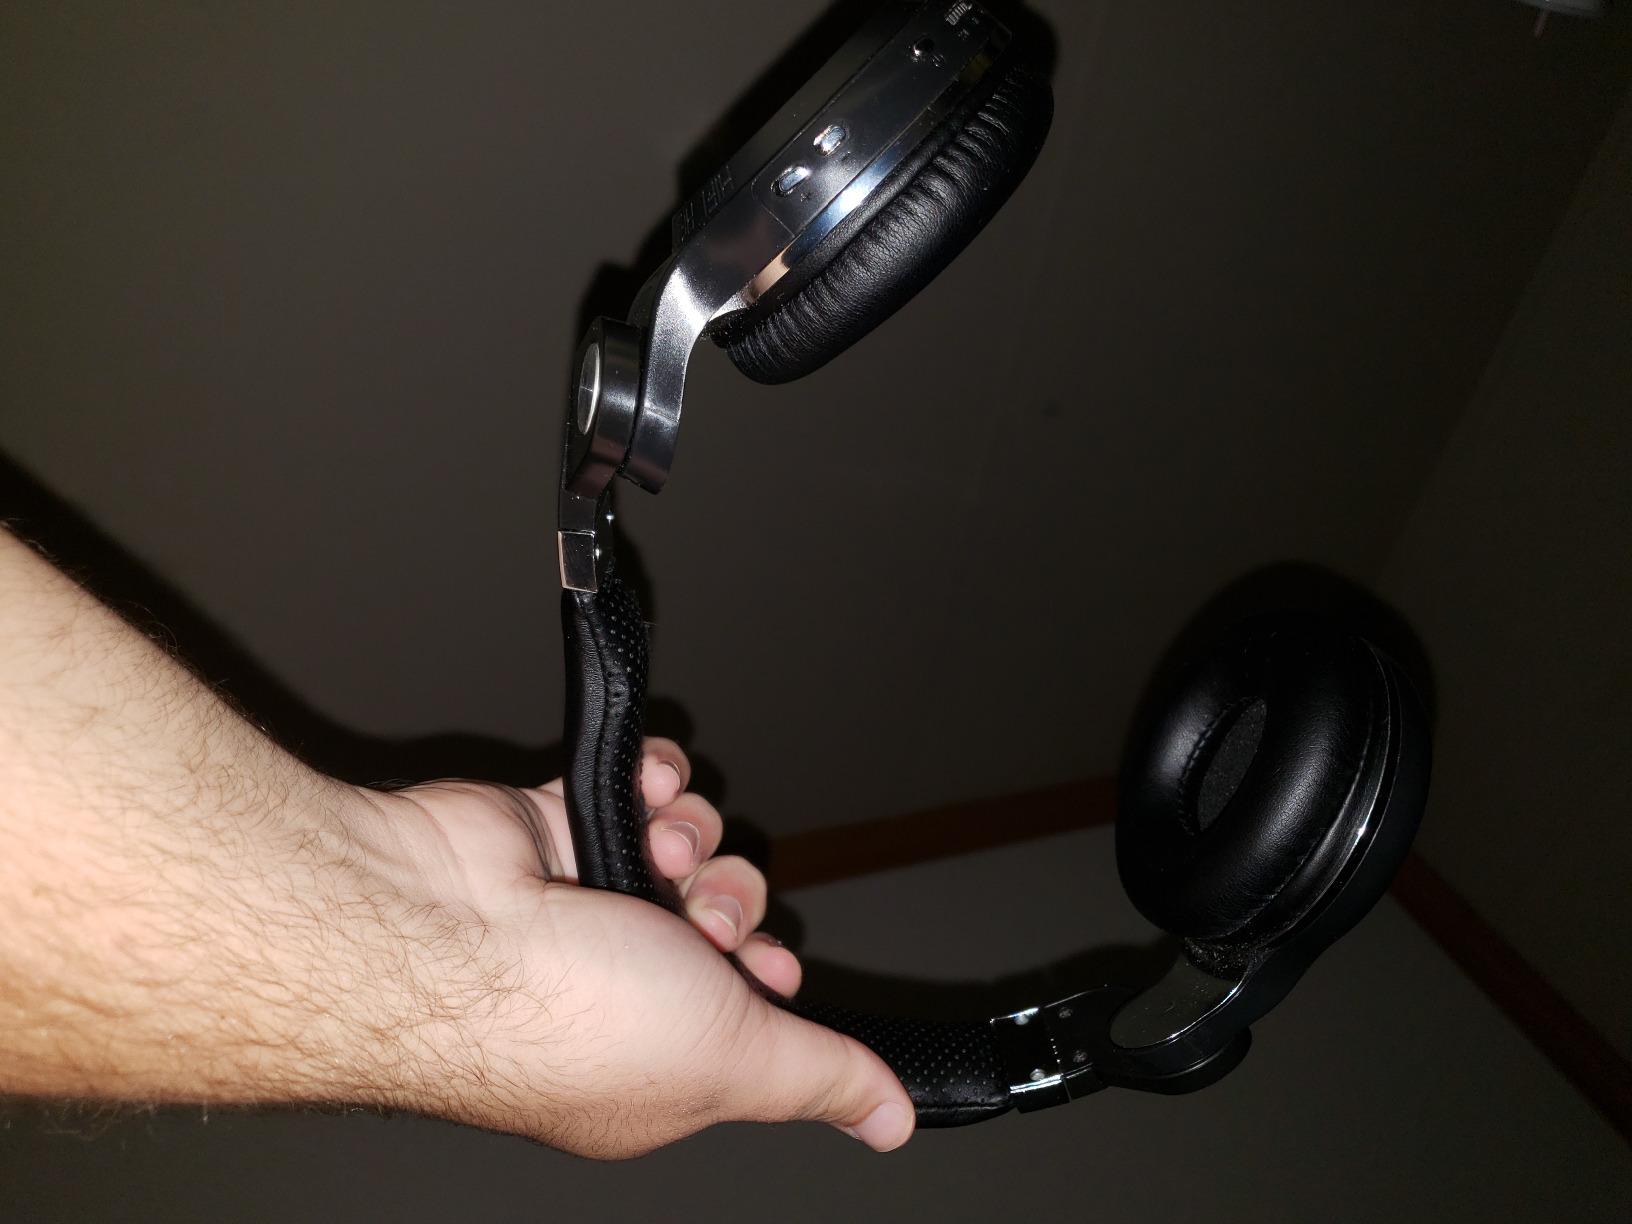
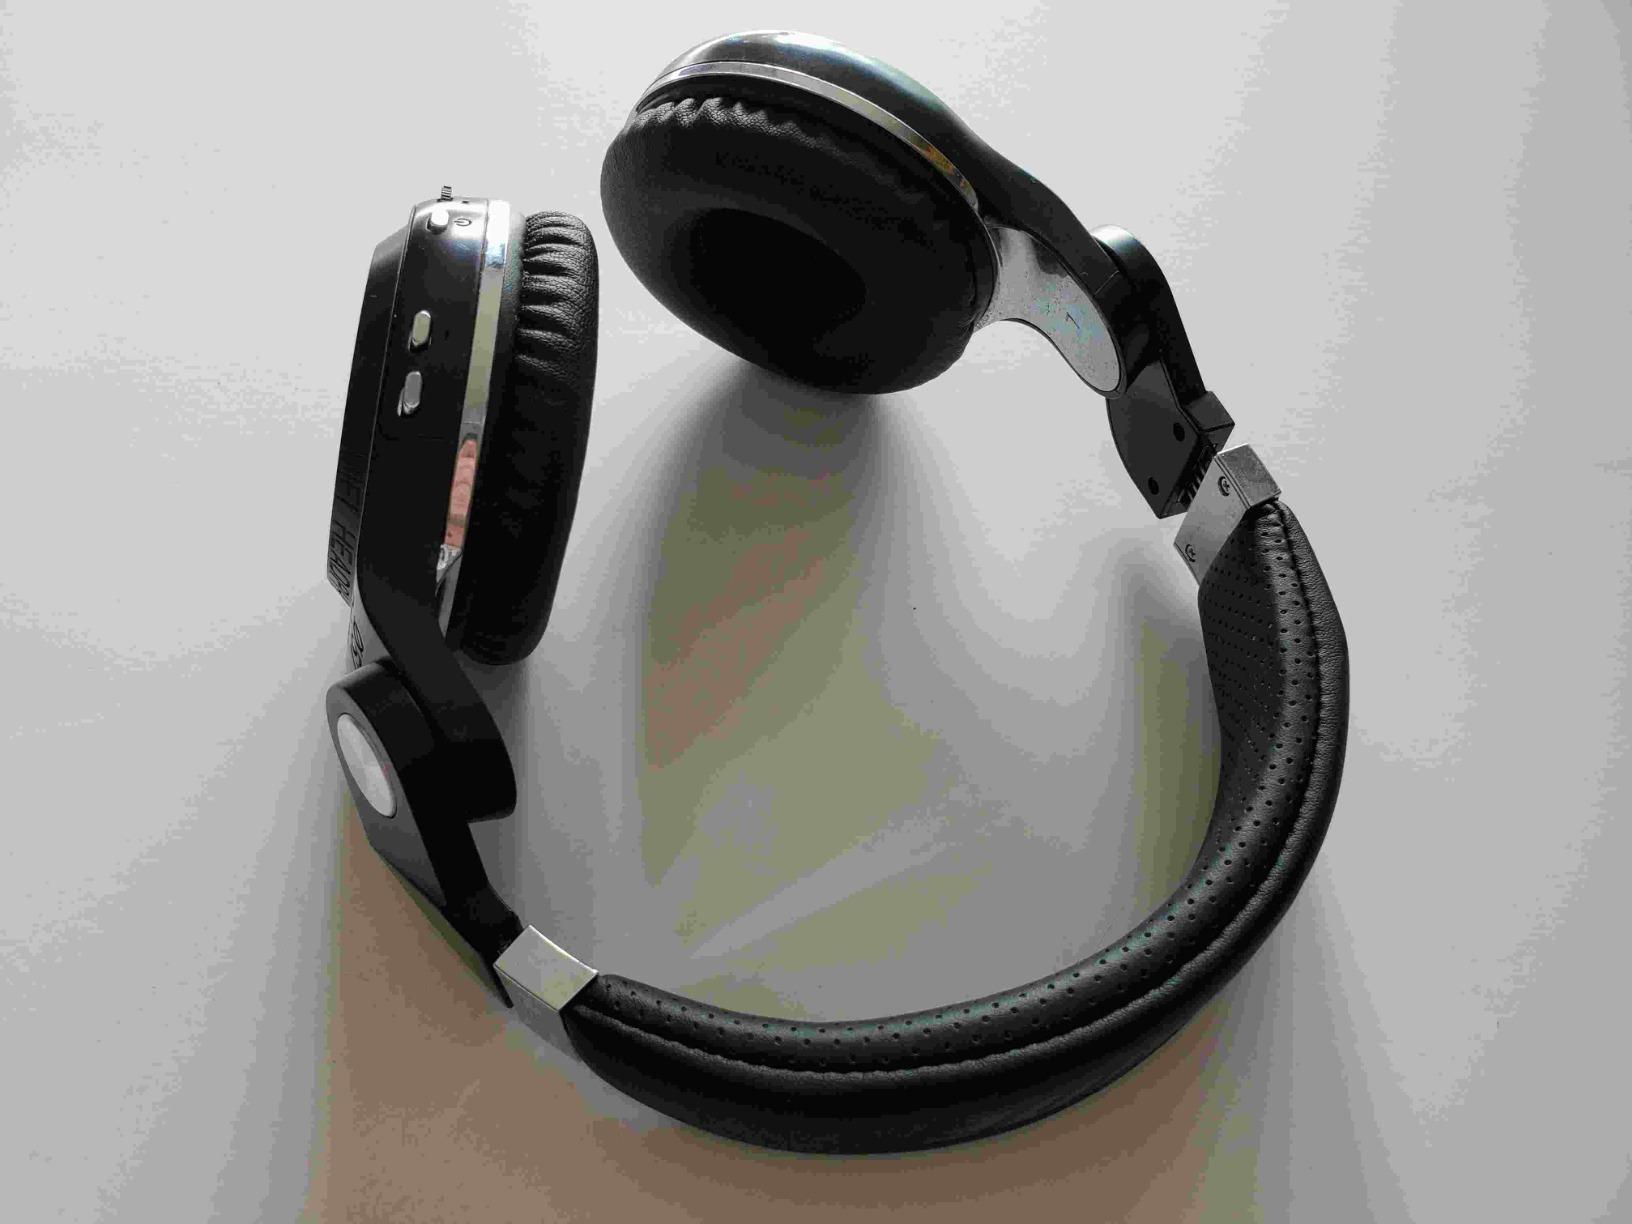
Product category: headphones
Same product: yes